Saint-Fulgent-des-Ormes

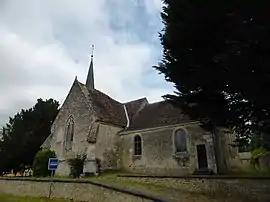
The church in Saint-Fulgent-des-Ormes

Saint-Fulgent-des-Ormes is a commune in the Orne department in north-western France.